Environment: real
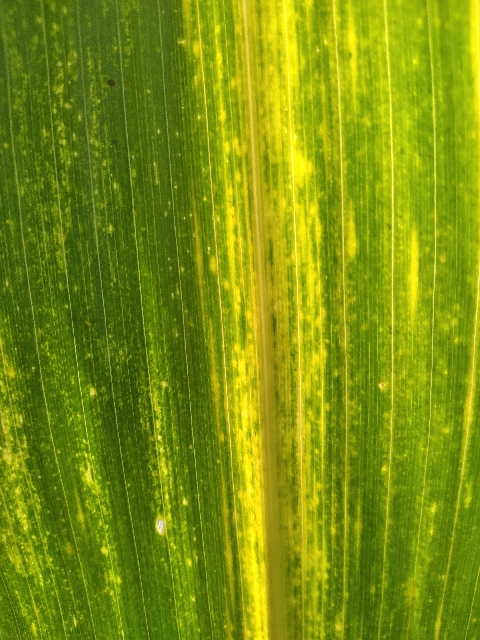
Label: lethal_necrosis